Theresa Garnett

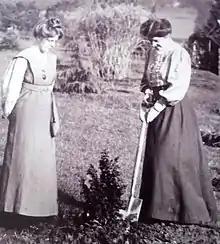
Suffragettes Annie Kenney and Theresa Garnett on 7 November 1909

On 7 November 1909 she was invited to Eagle House at Batheaston in Somerset. Eagle House was known as "Suffragette's Rest" because of its support for the movement. It was the home of fellow suffragettes Mary Blathwayt and Emily, her mother. Emily had decided to plant a tree to commemorate every woman who went to prison for the cause. These trees came to be known as "Annie's Arboretum" after Annie Kenney, the local organiser. Garnett planted a "Taxus baccata Elegantissima", and a lead plaque was installed to record the event. Emily's husband was a keen photographer and recorded the event.